2015 Goody's Headache Relief Shot 500

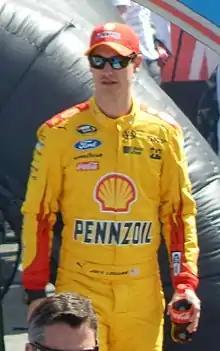
Joey Logano scored the pole for the race.

Martinsville Speedway is an International Speedway Corporation-owned NASCAR stock car racing track located in Henry County, in Ridgeway, Virginia, just to the south of Martinsville. At in length, it is the shortest track in the NASCAR Sprint Cup Series. The track was also one of the first paved oval tracks in NASCAR, being built in 1947 by H. Clay Earles. It is also the only race track that has been on the NASCAR circuit from its beginning in 1948. Along with this, Martinsville is the only NASCAR oval track on the entire NASCAR track circuit to have asphalt surfaces on the straightaways, then concrete to cover the turns.